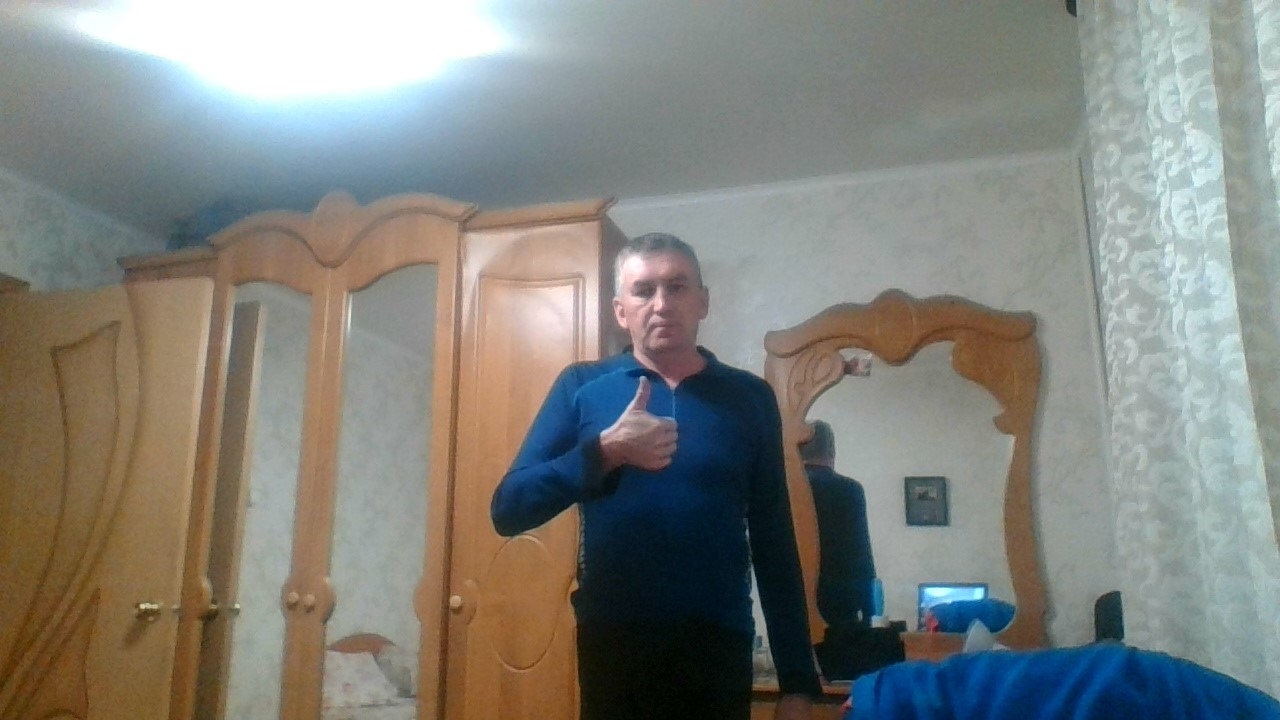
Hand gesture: like